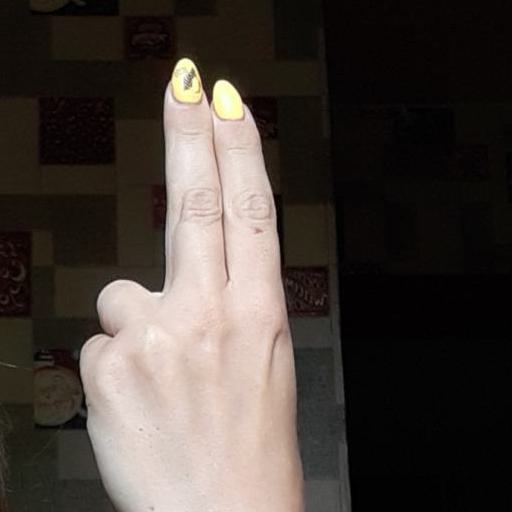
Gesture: two_up_inverted